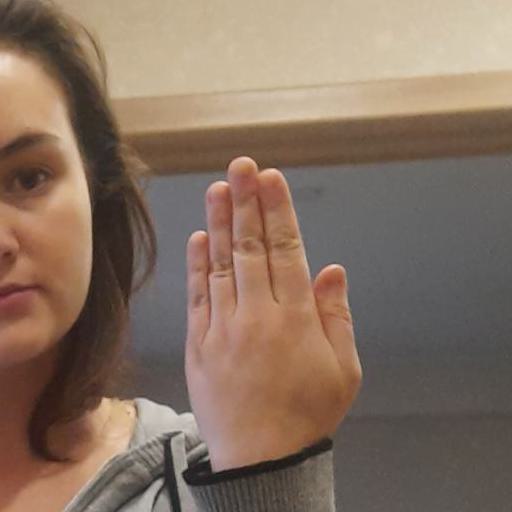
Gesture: stop_inverted